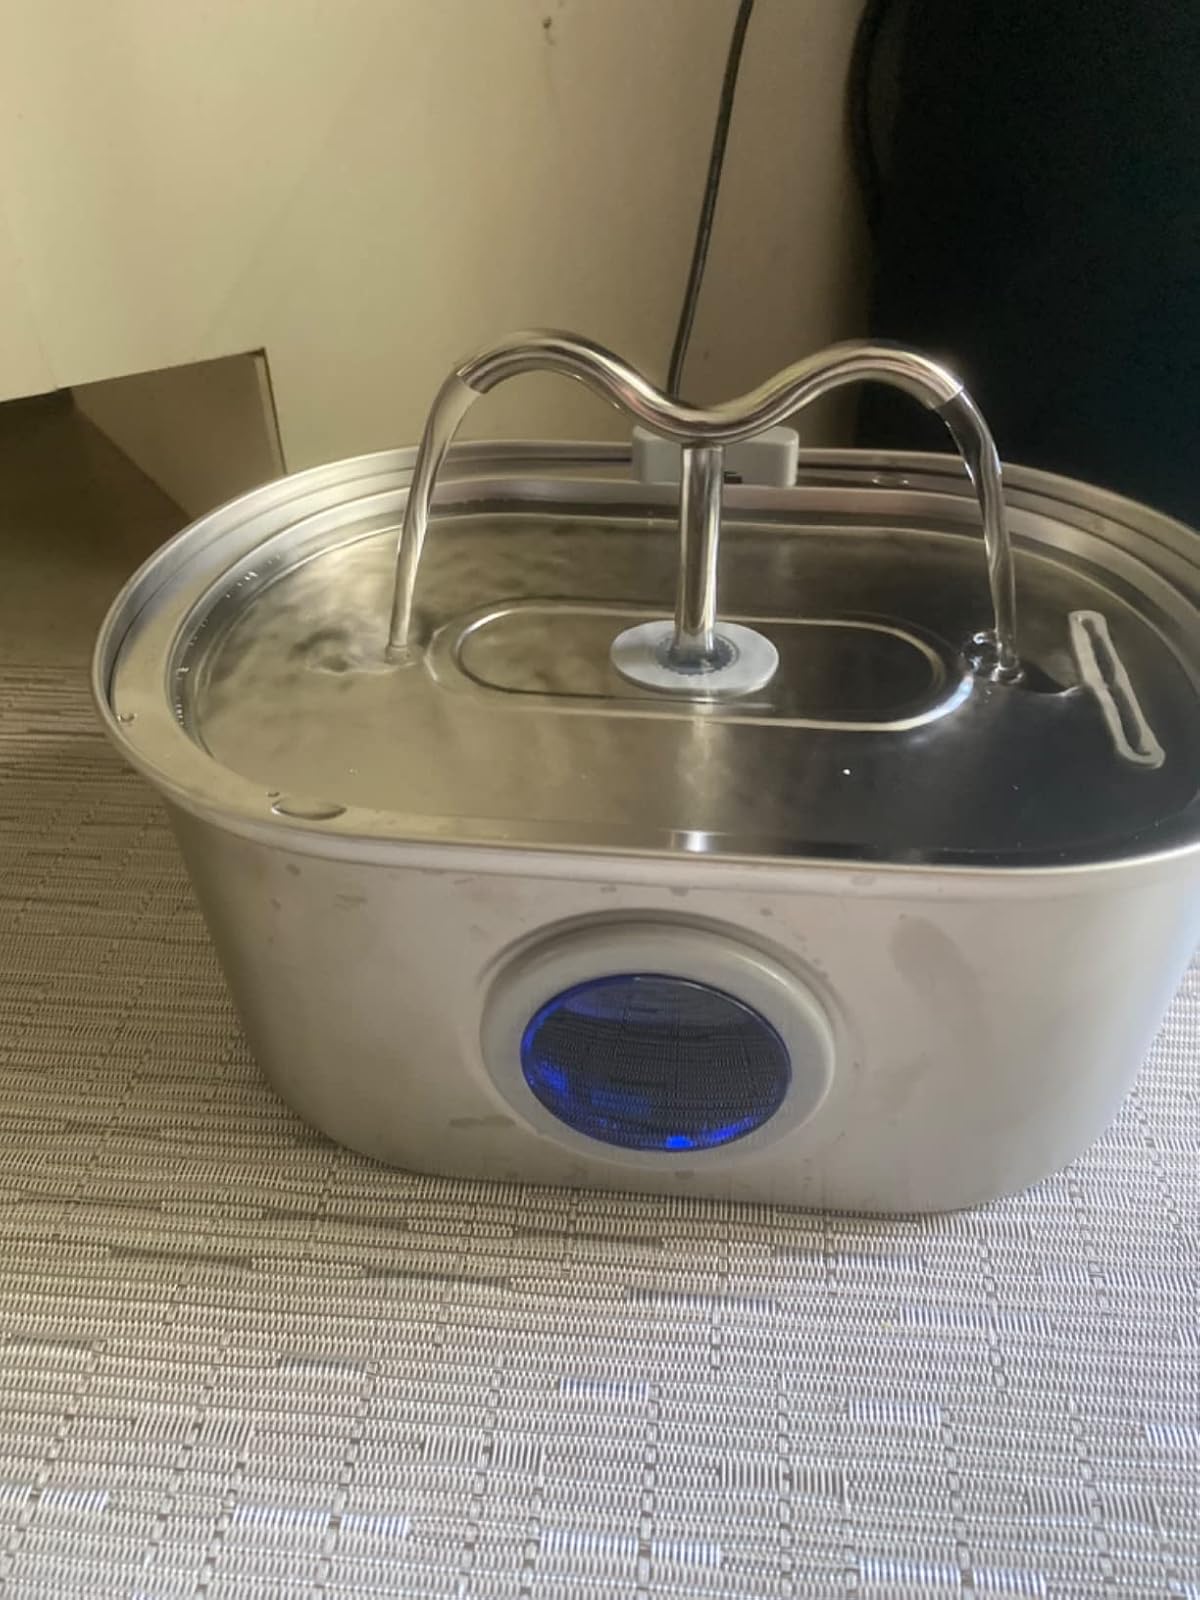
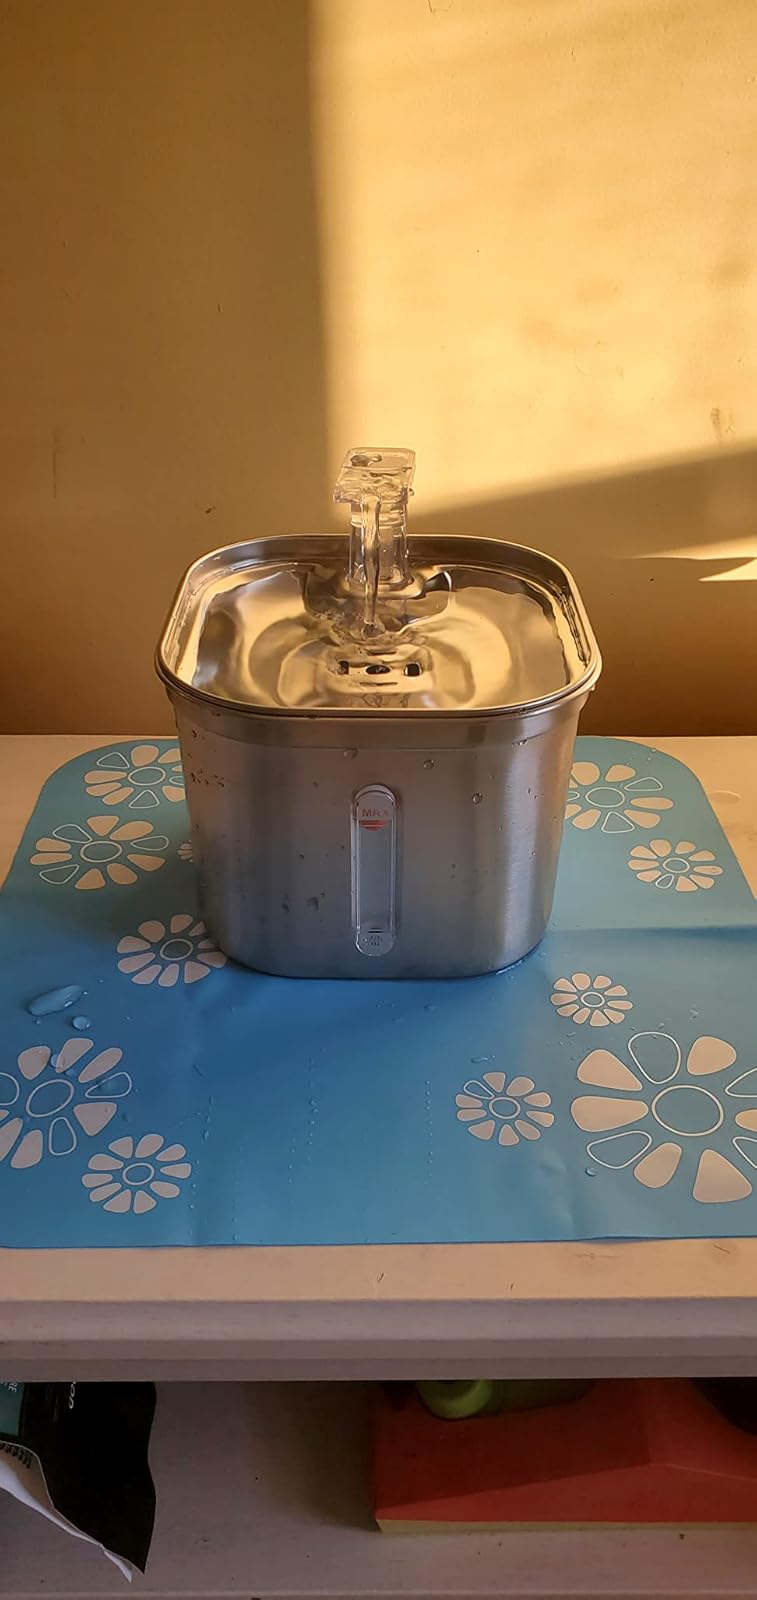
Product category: items_bowl
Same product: no